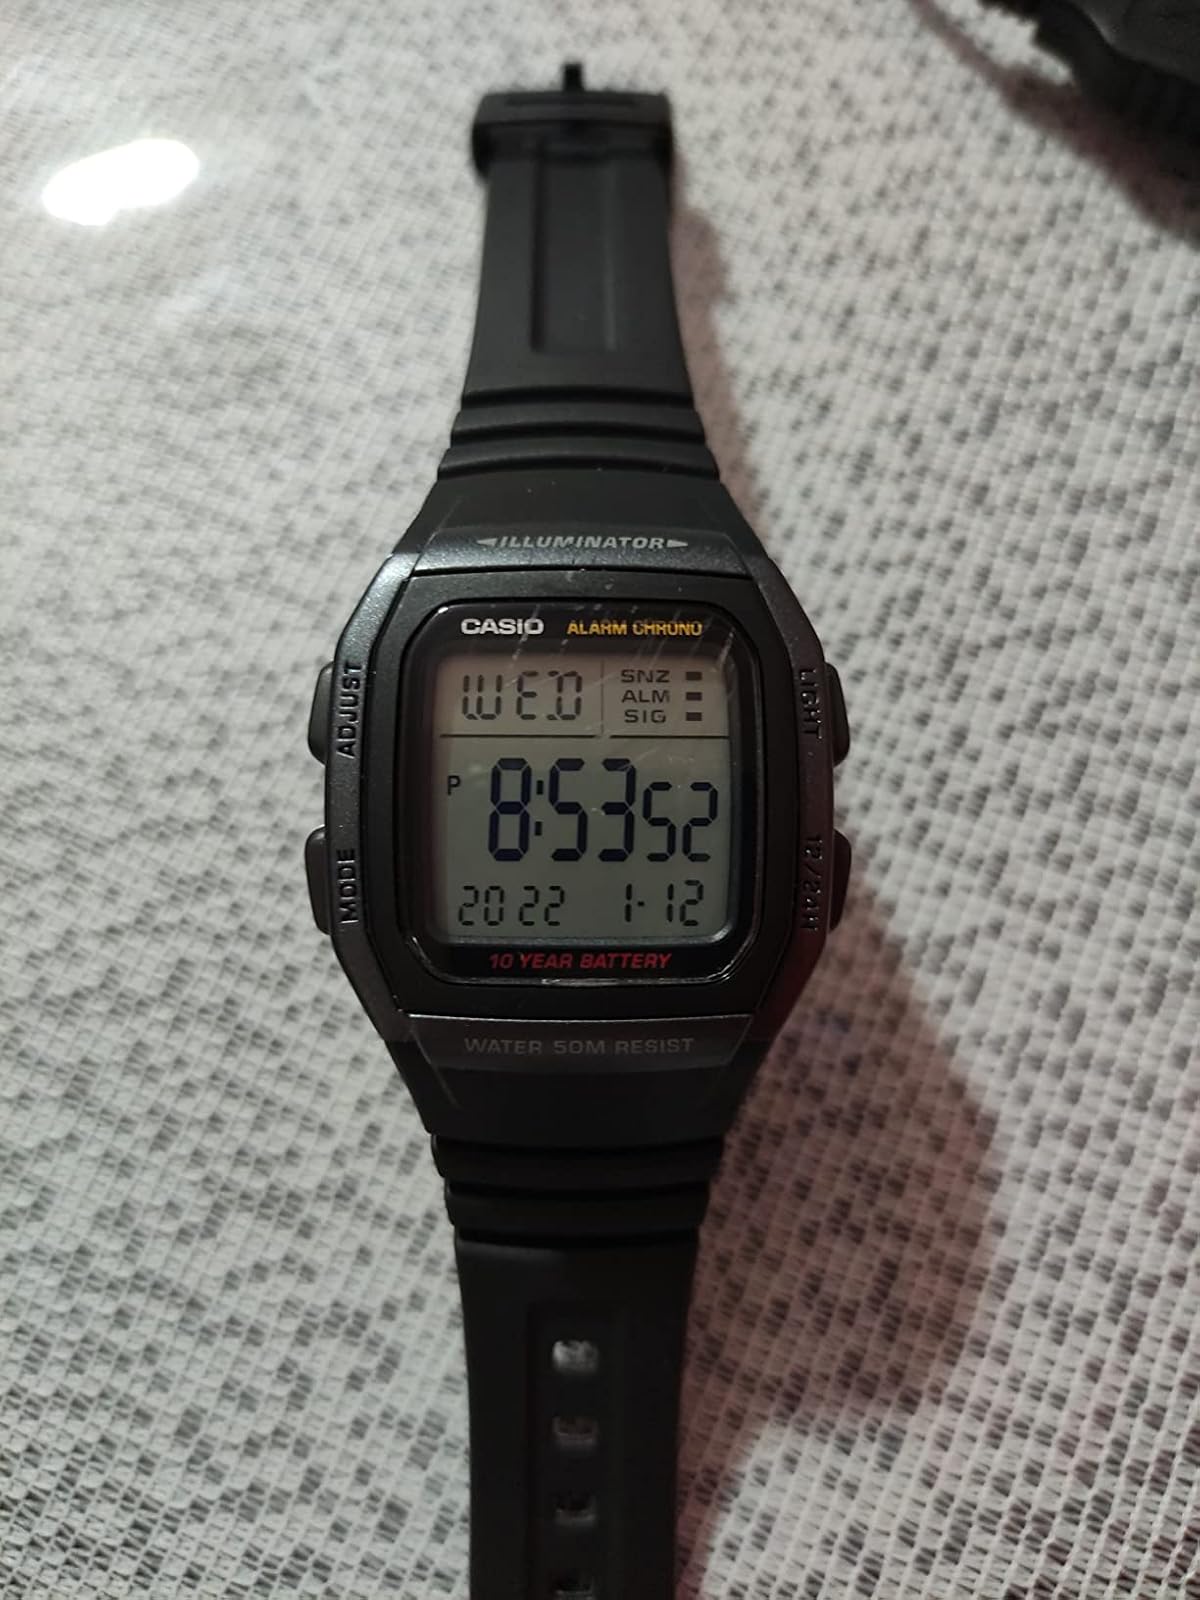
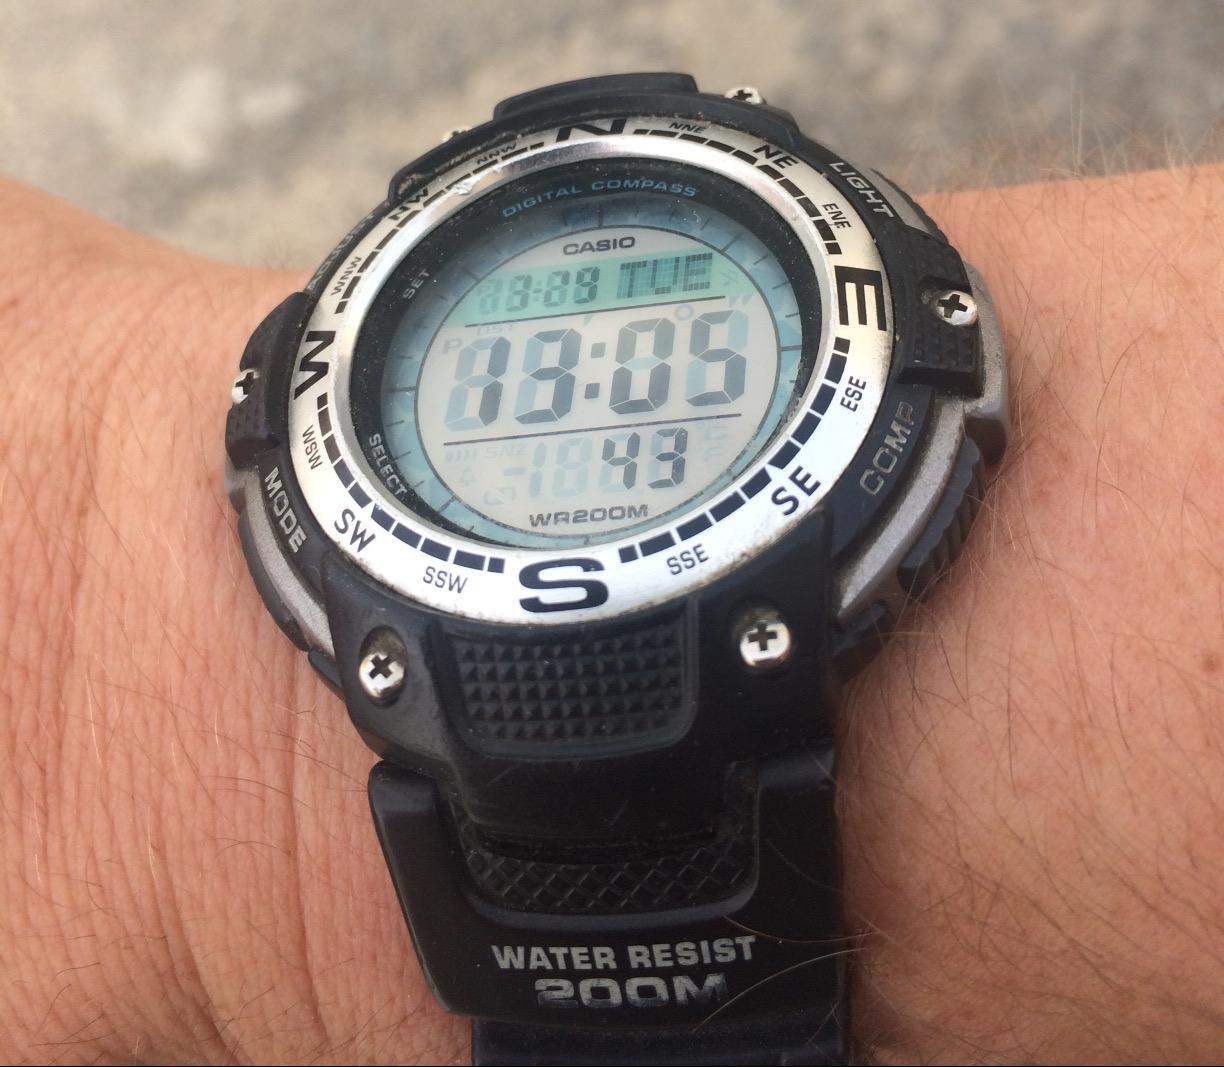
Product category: accessories_watch
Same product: no